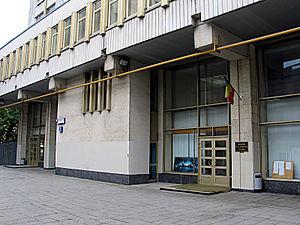
Voici les représentations diplomatiques de la République du Congo à l'étranger :
Ceci est une liste des représentations diplomatiques en Russie. En tant que plus grand pays du monde, membre permanent du Conseil de sécurité des Nations Unies, puissance régionale en Europe et en Asie et principal État successeur de l'Union soviétique, la Fédération de Russie accueille une importante communauté diplomatique dans sa capitale, Moscou. Moscou abrite 148 ambassades, de nombreux pays ont également des consulats généraux et des consulats dans tout le pays.